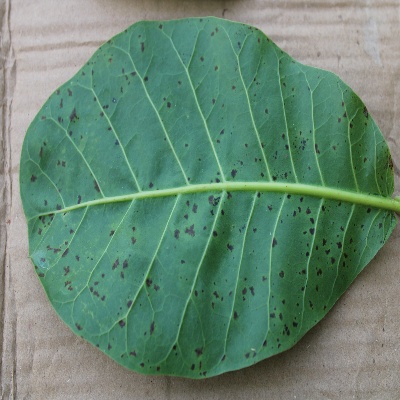
Crop: Cashew
Condition: anthracnose